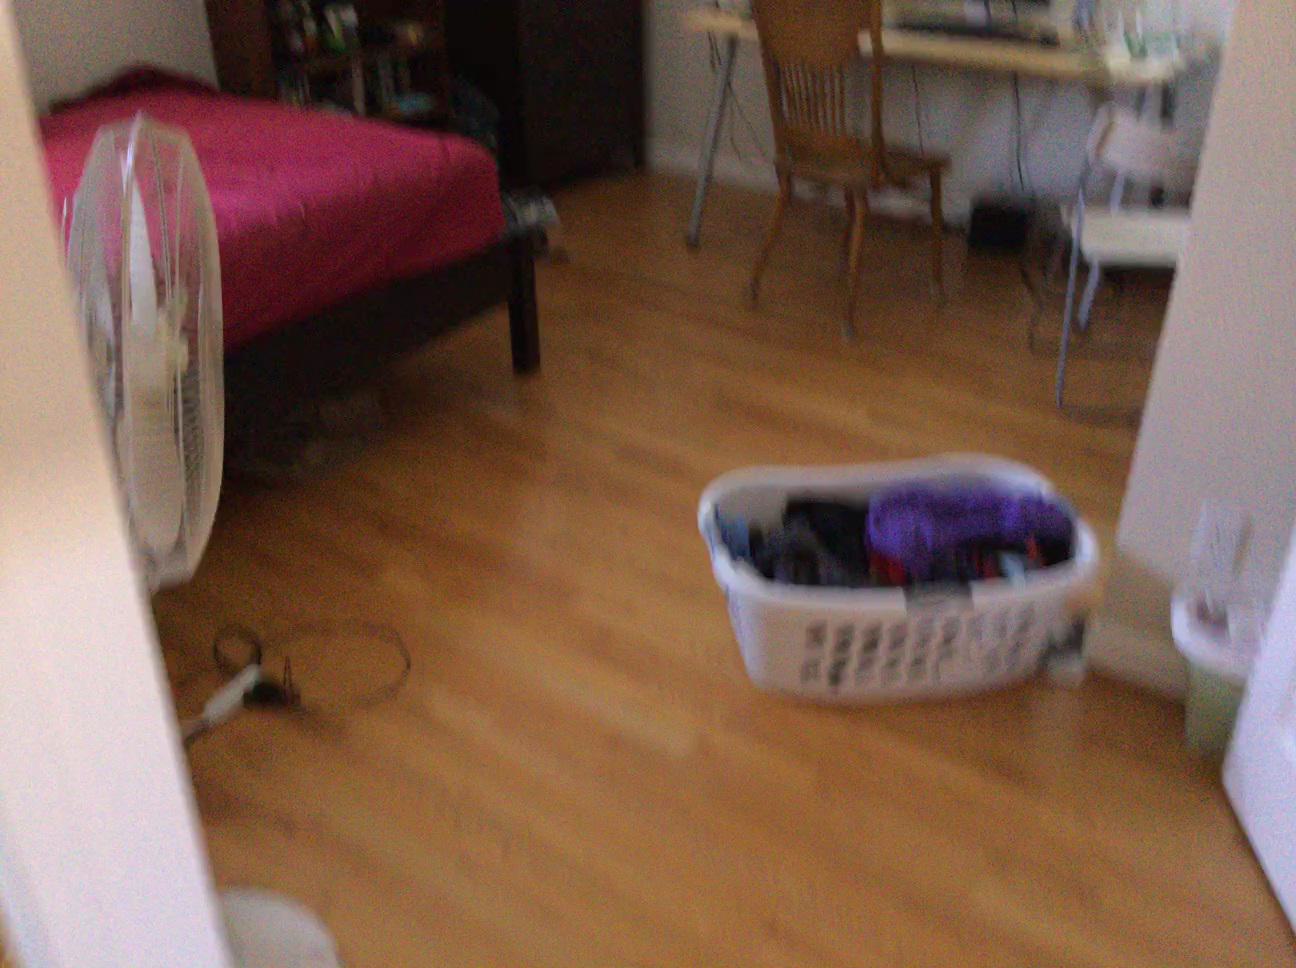
Question: Is the basket behind the shelf from the camera's perspective? Final answer should be yes or no.
Answer: No